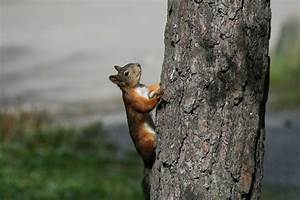
Label: scoiattolo